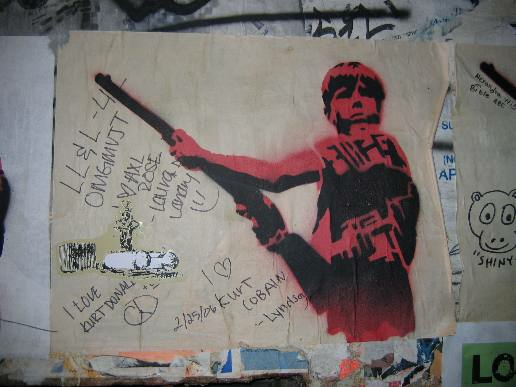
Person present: Yes